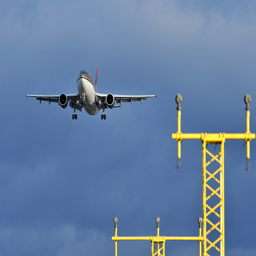
The plane is flying past the yellow tower.
a large plane prepares to land at the airport.
A large commercial airplane is flying in the blue sky.
A large jetliner flying udner a cloudy sky.
A passenger jet that is flying in the sky.